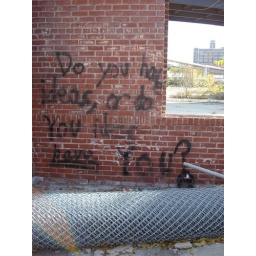
Same building down by the river - Nov 2007